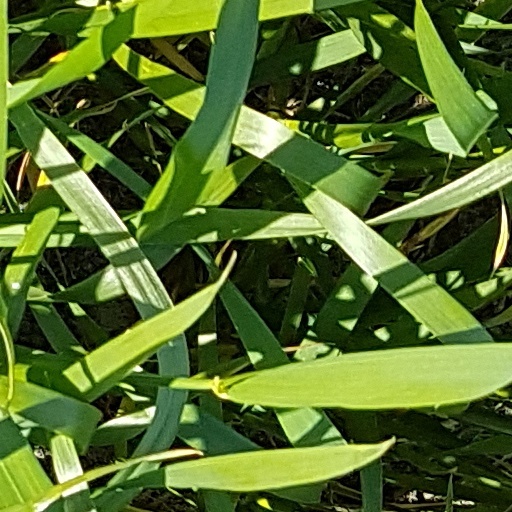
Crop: wheat